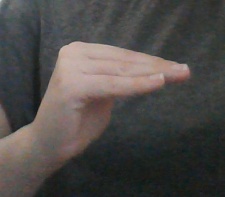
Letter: haa